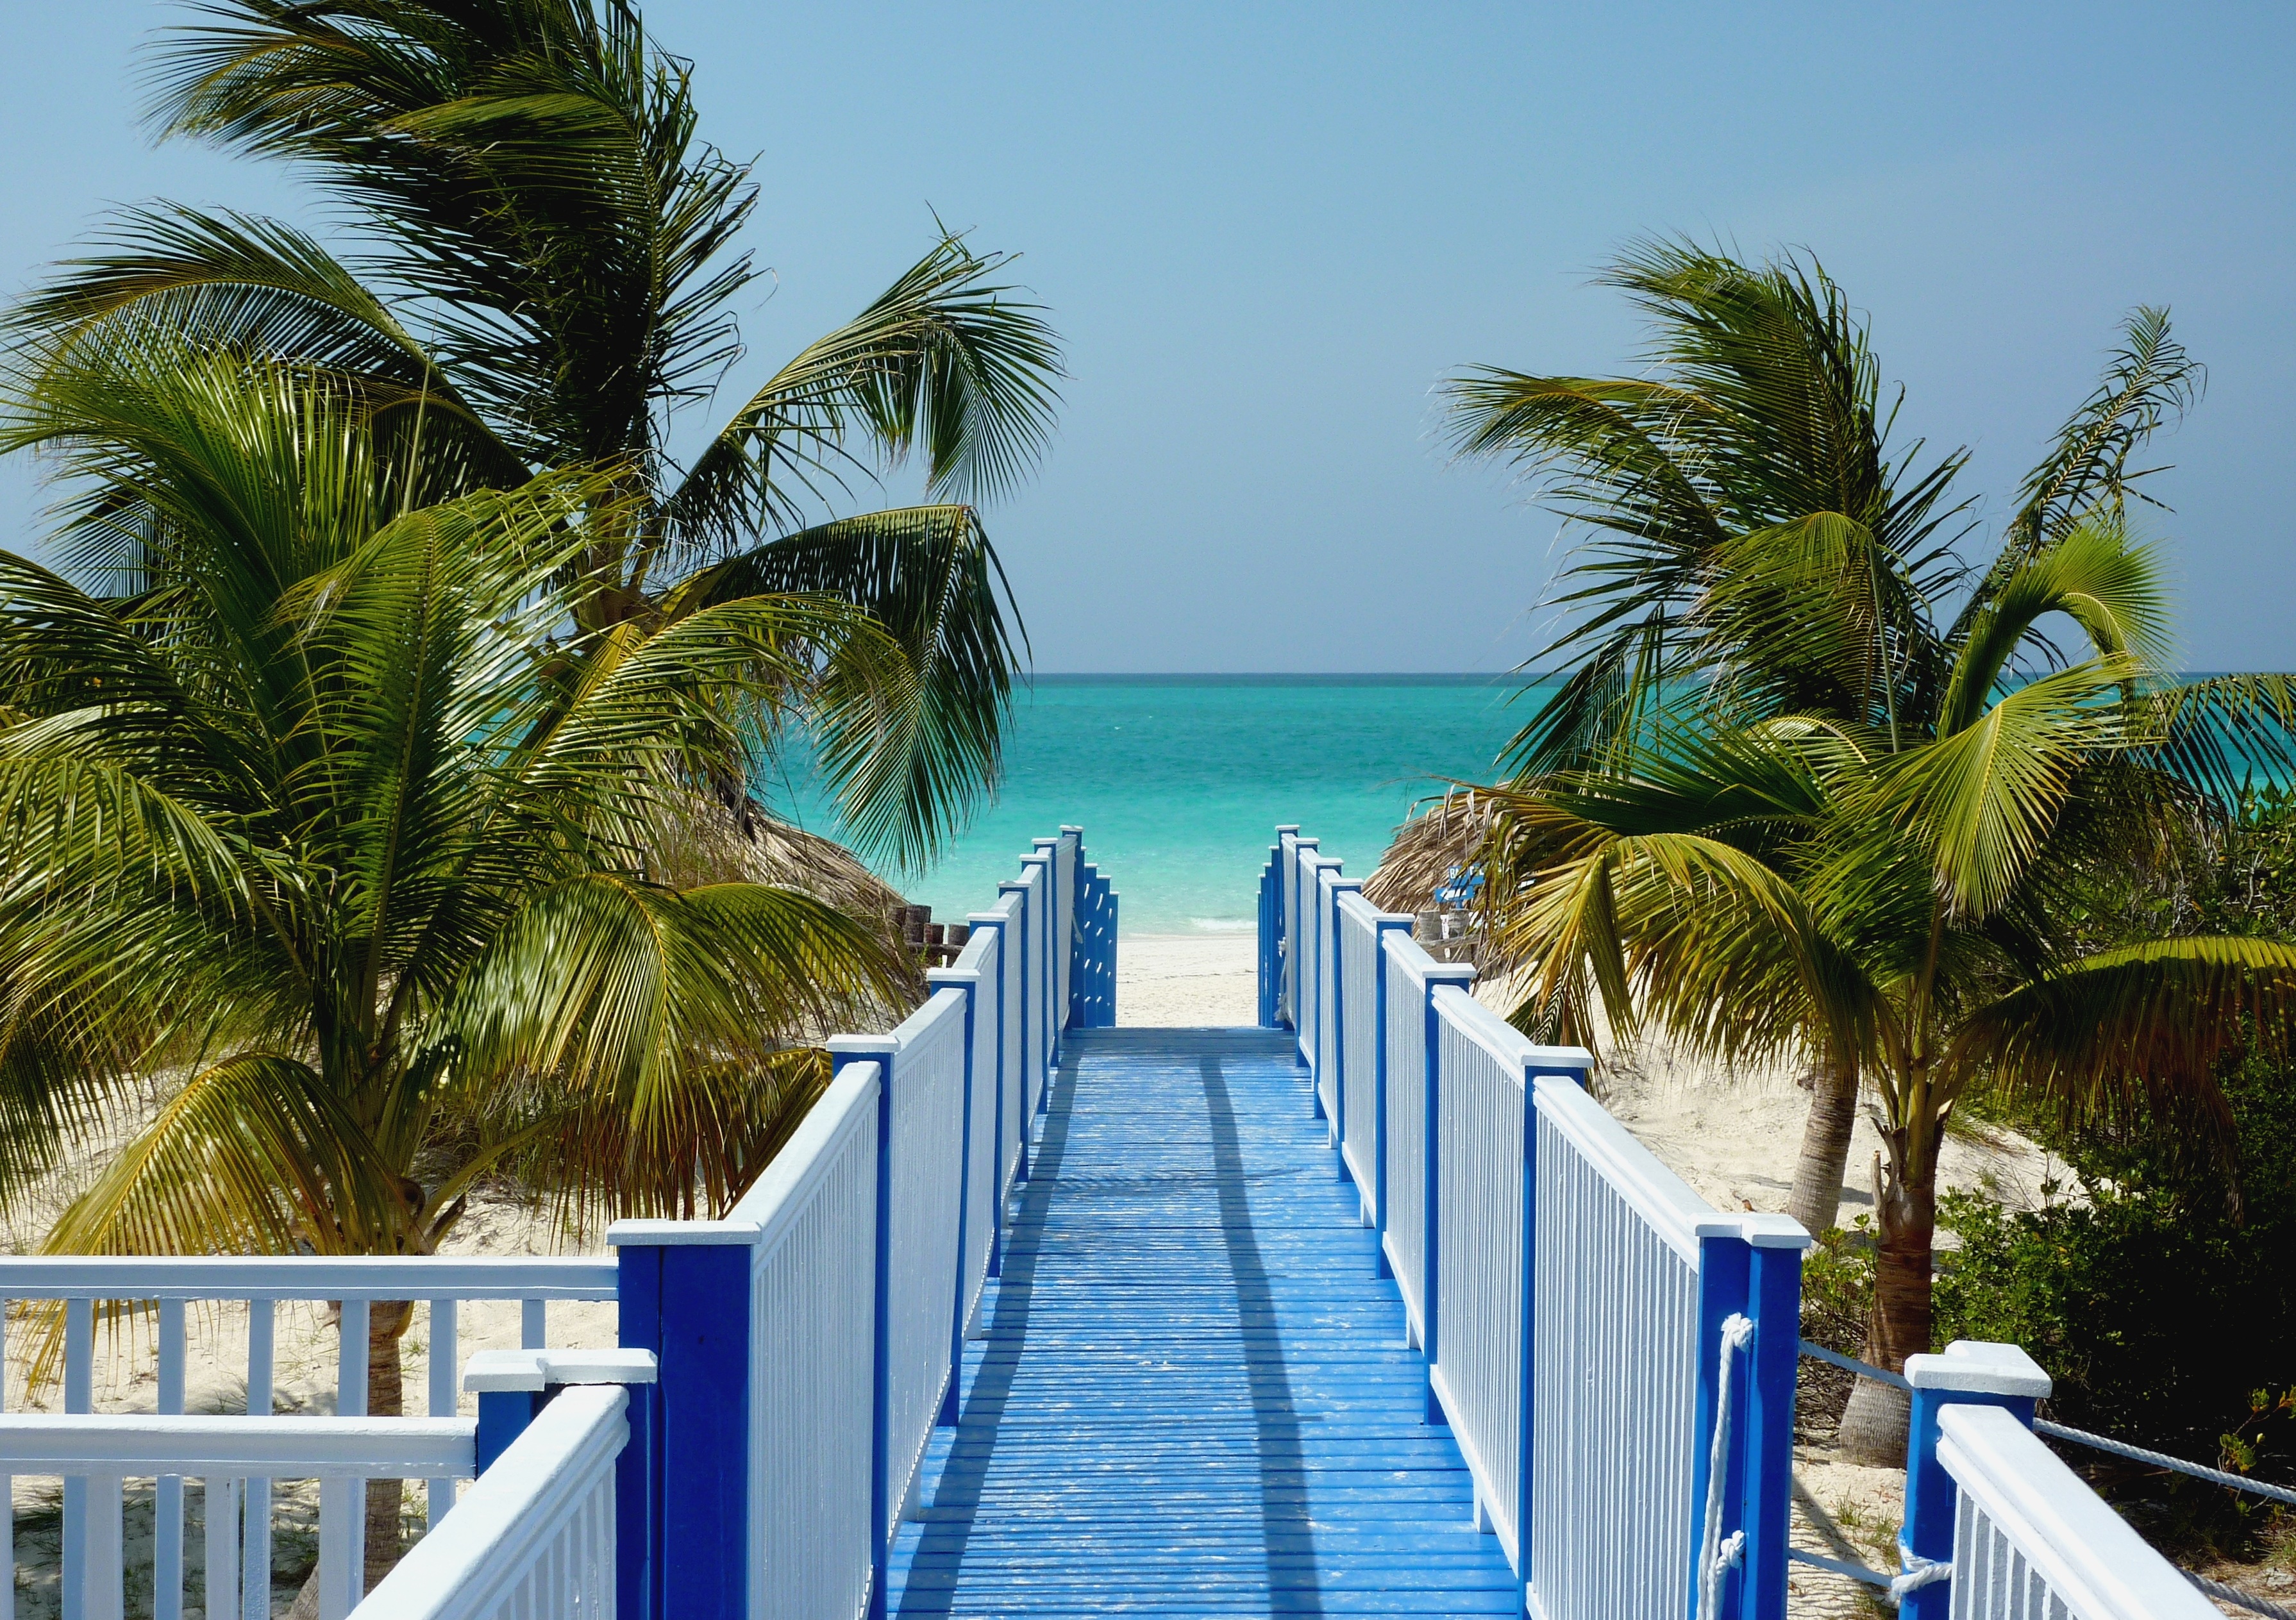
beach, sea, ocean, villa, summer, vacation, web, swimming pool, holiday, bay, property, cuba, resort, estate, caribbean, palm trees, tropics, arecales, palm family, cayococo